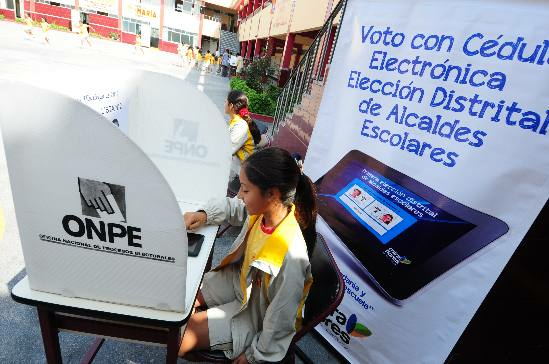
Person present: Yes